Kapiʻolani (chiefess)

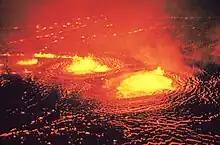
Molten lava in Kīlauea

She followed the missionaries to Honolulu in 1821, where a school had been set up. She quickly learned to read and write and settled into a monogamous relationship with her husband Naihe (her stepbrother, since her father married his mother). She returned to Kealakekua Bay in the spring of 1823, but wanted to continue her education. She would send boats up to Kailua to pick up a preacher for Sunday services.